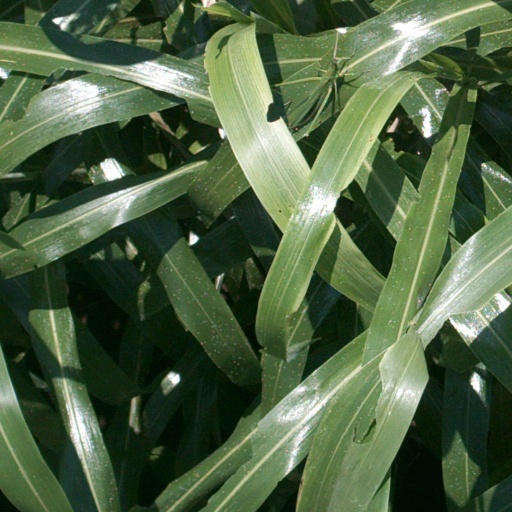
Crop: sorghum